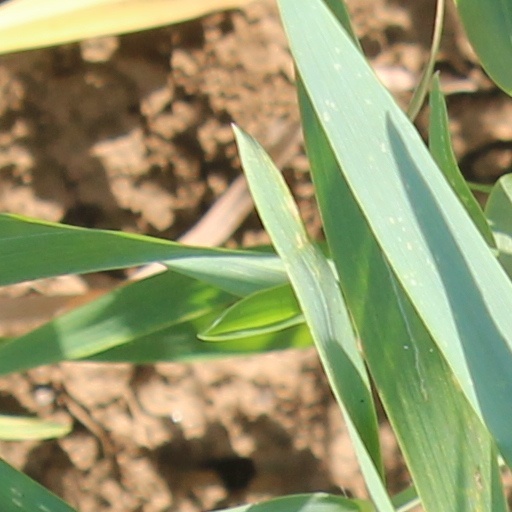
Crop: wheat